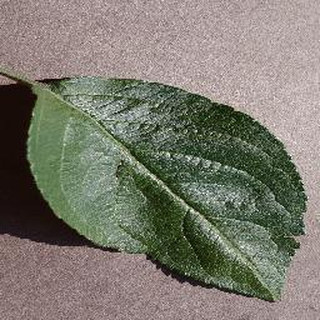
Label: healthy_apple